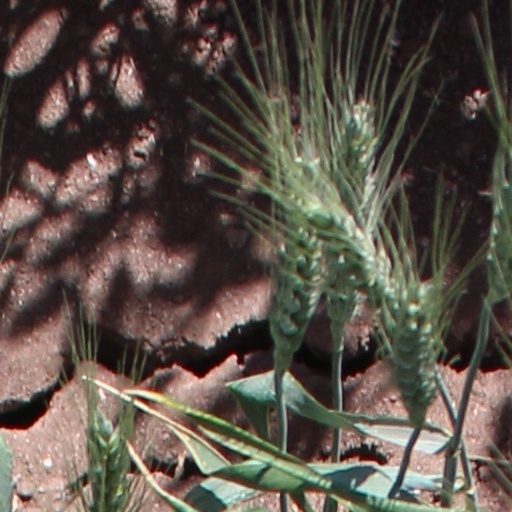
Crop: wheat